The London Archives

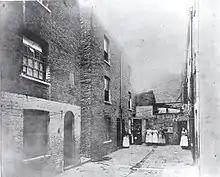
Boundary Street, Shoreditch, photographed in 1890, shortly before it was redeveloped in a slum clearance scheme: from The London Archives' collections

In 2005 the archives of the Corporation of London Records Office were moved to the London Metropolitan Archives to allow for a vast refurbishment programme at Guildhall. The City of London Corporation is the local government authority for the City of London, the area often referred to as the Square Mile and its records office held archives created by the Corporation and the organisations with which it was involved or helped to run. These archives include the earliest material currently held at The London Archives, dating from 1067. The archive contains the official records of how the City was governed and developed, through bodies such as the Court of Aldermen and Court of Common Council and many other official departments like the Chamberlains (which is the main financial department of the City Corporation and also deals with people being given the freedom of the city). It also contains a large number of records of organisations which the City of London Corporation are responsible for such as the City of London Police, a number of courts, open spaces and many of the major London markets.